Greene County Courthouse (Indiana)

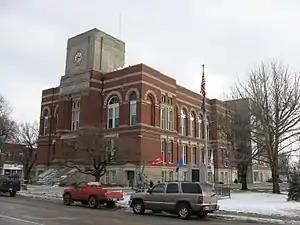
Greene County Courthouse, December 2010

Greene County Courthouse is a historic courthouse building located at Bloomfield, Greene County, Indiana. It was designed by noted Indianapolis architect George W. Bunting and built in 1885–1886. It is a three-story, rectangular, Classical Revival style brick and stone building. It measures approximately 112 feet by 77 feet. The building has lost its original tower and corner turrets.